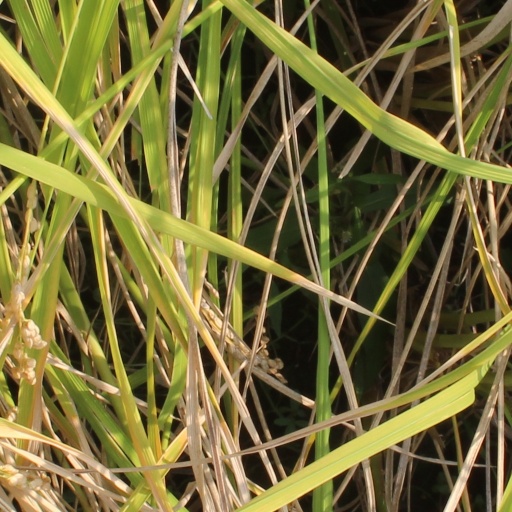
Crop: rice